Martyrs Mirror

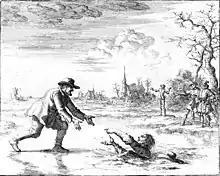
Anabaptist Dirk Willems rescues his pursuer and is subsequently burned at the stake in 1569.

Martyrs Mirror or The Bloody Theater, first published in Holland in 1660 in Dutch by Thieleman J. van Braght, documents the stories and testimonies of Christian martyrs, especially Anabaptists. The full title of the book is The Bloody Theater or Martyrs Mirror of the Defenseless Christians who baptized only upon confession of faith, and who suffered and died for the testimony of Jesus, their Saviour, from the time of Christ to the year A.D. 1660. The use of the word "defenseless" in this case refers to the Anabaptist belief in non-resistance. The book includes accounts of the martyrdom of the apostles and the stories of martyrs from previous centuries with beliefs similar to the Anabaptists.